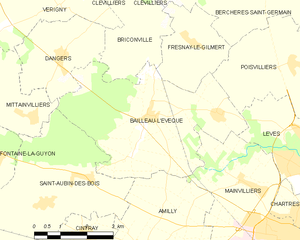
Carte de Bailleau-l'Évêque et des communes limitrophes.
Bailleau-l'Évêque est une commune française située dans le département d'Eure-et-Loir en région Centre-Val de Loire.